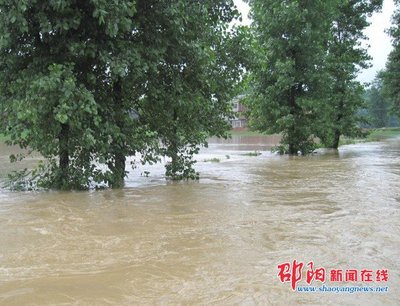
Weather: rain or strom